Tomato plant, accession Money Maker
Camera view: vertical (180 deg); turntable rotation: 300 degrees
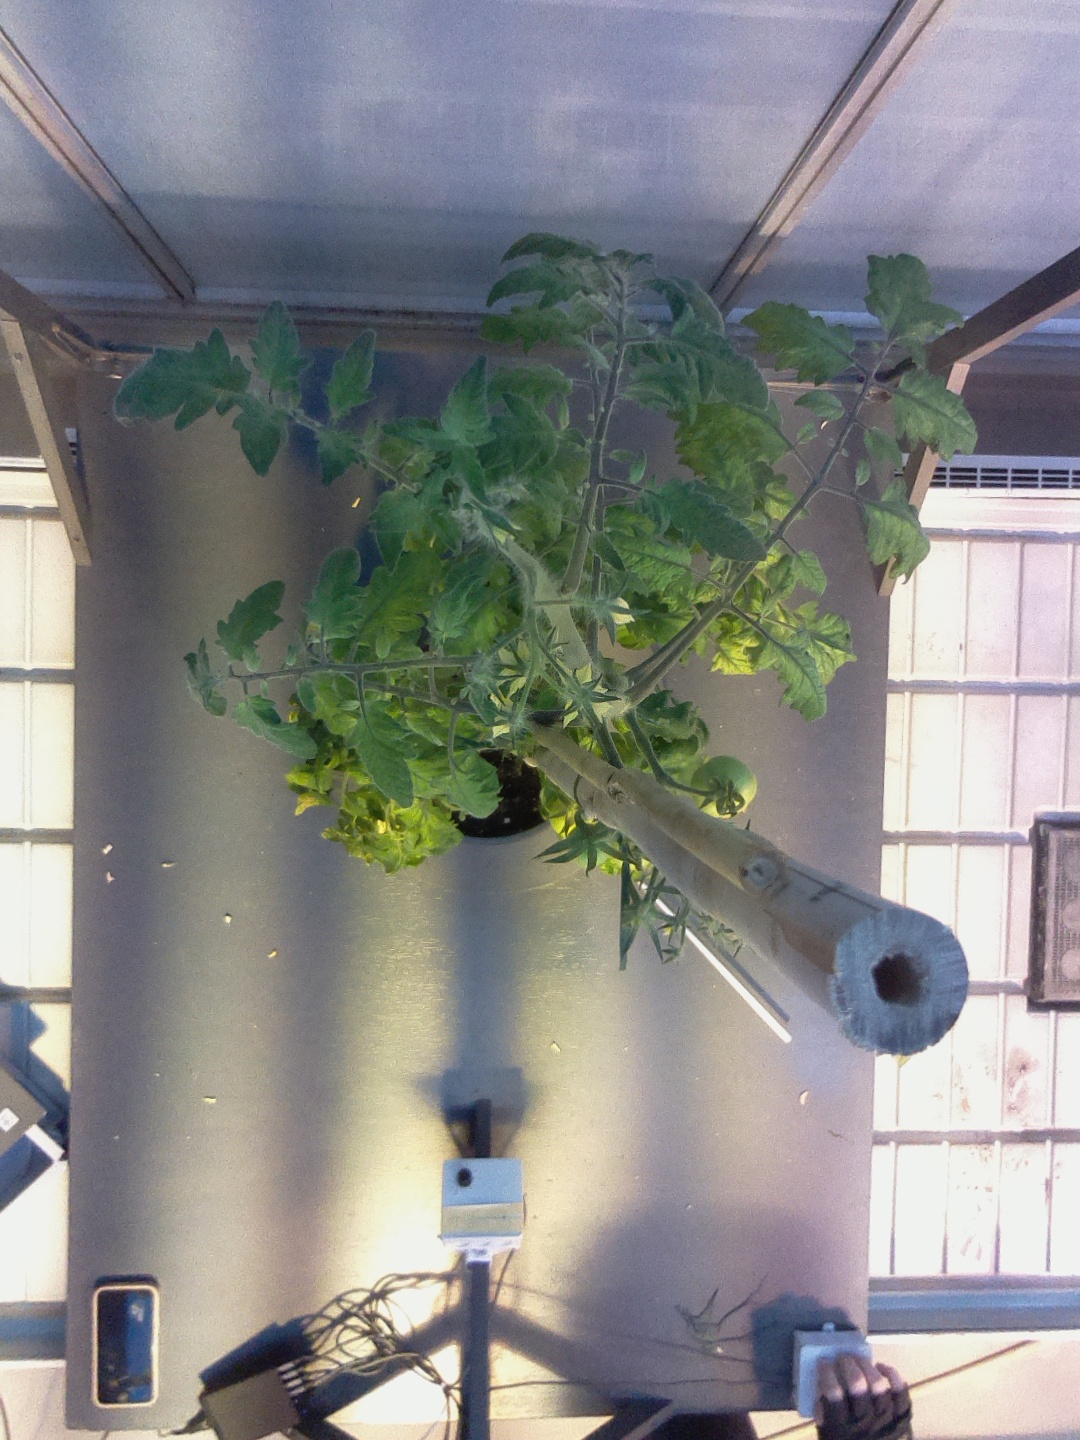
BBCH growth stage 72: 20%-30% of final fruit size